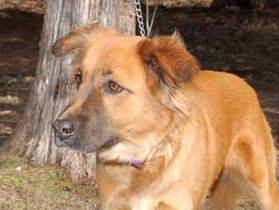
Label: dog